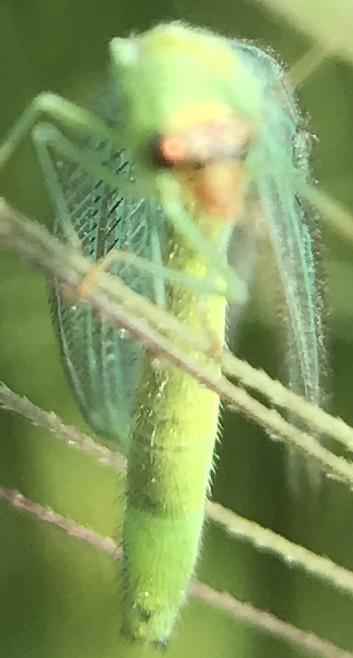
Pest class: predators